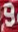
Number: 9